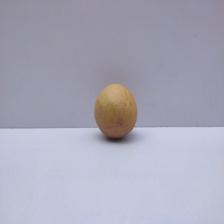
Size: Medium